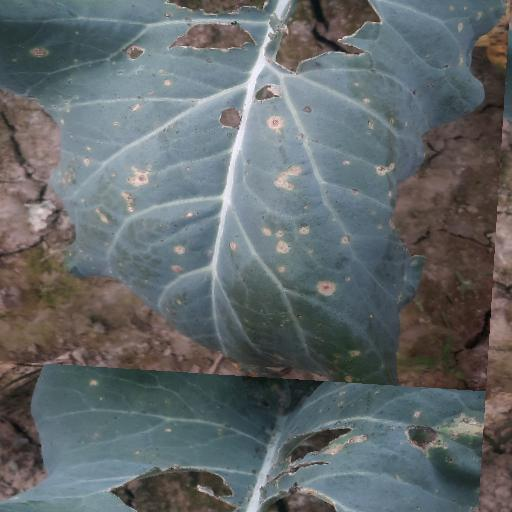
Label: Black Rot